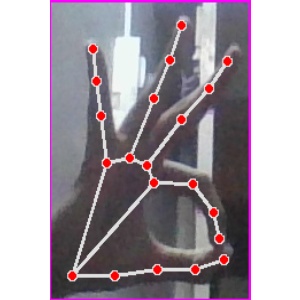
अक्षर: ण